National communism in Romania

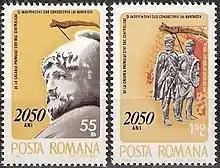
1980 Romanian stamp, labeled "2050 years from the creation of the first Dacian state, centralised and independent under the rule of Burebista"

Historical research began focusing on the ancient era, especially the Dacian (pre-Roman) era. The "Institute of History of the Party", specialised in writing monographs on trade unionists, labour struggle and working class heroes, began studying the Dacians, politicising ancient history. In 1980, the Romanian government celebrated the 2050th anniversary of the founding of the unitary and centralised state under Burebista, most notably in the epic film "Burebista".